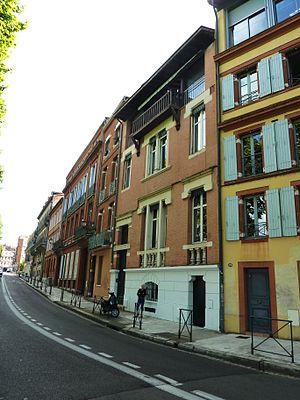
Toulouse (Haute-Garonne, France)
Toulouse, est une commune du Sud-Ouest de la France. Capitale au Vᵉ siècle du royaume wisigoth, une des capitales du royaume d'Aquitaine, capitale du comté de Toulouse fondé en 852 par Raimond Iᵉʳ et capitale historique du Languedoc, elle est aujourd'hui le chef-lieu de la région d'Occitanie, du département de la Haute-Garonne, et le siège de Toulouse Métropole. Elle était également le chef-lieu de l'ancienne région Midi-Pyrénées jusqu'à sa disparition au 1ᵉʳ janvier 2016.